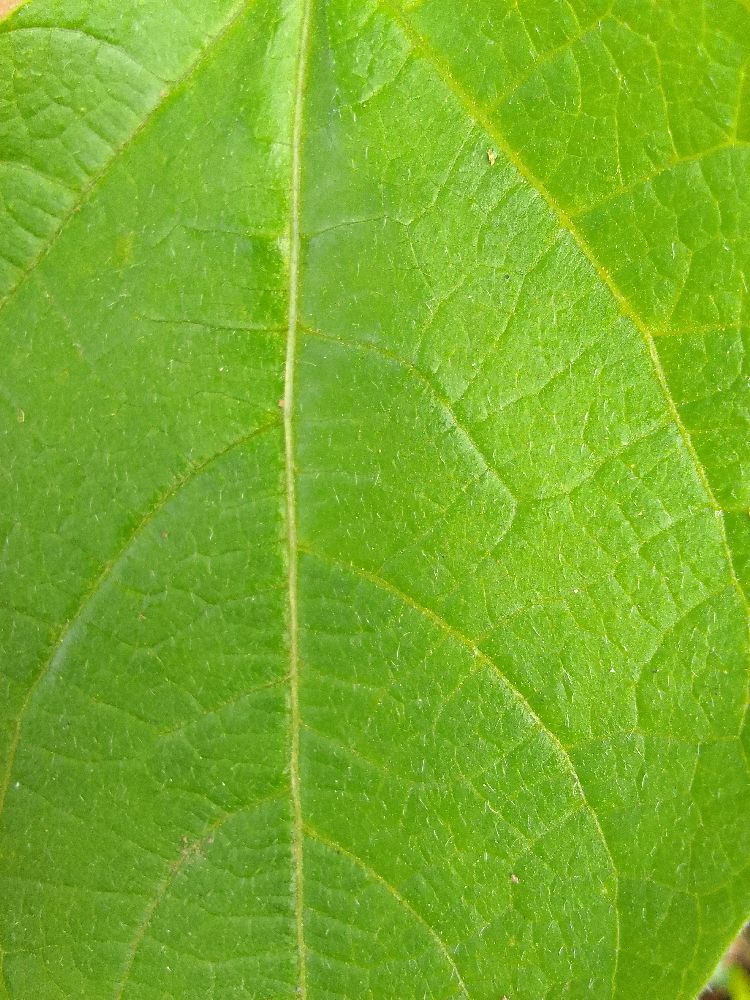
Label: healthy